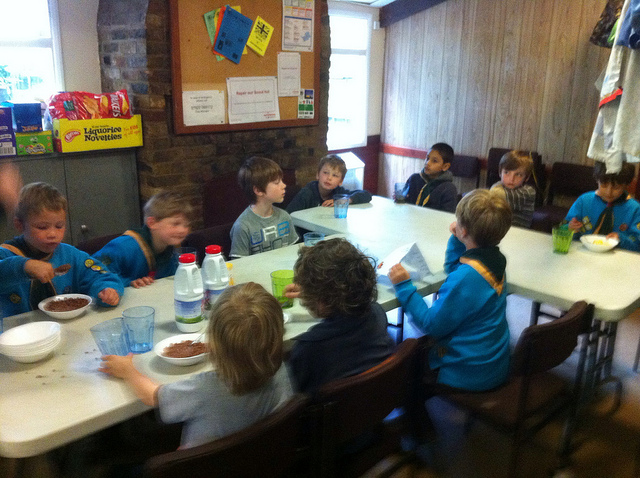
user: Given an image and a question. Answer the question in a short answer. Question: What organization are some of these kids wearing the uniform for? Short Answer:
assistant: boy scout